C21orf58

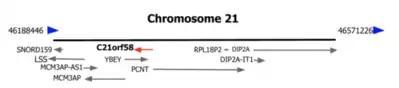

The gene is located on the minus strand of the distal half of the long arm of Chromosome 21 at 21q22.3. Transcript 1, including UTRs, is 22,740 bp and spans the chromosomal locus 46,301,130-46,323,875.